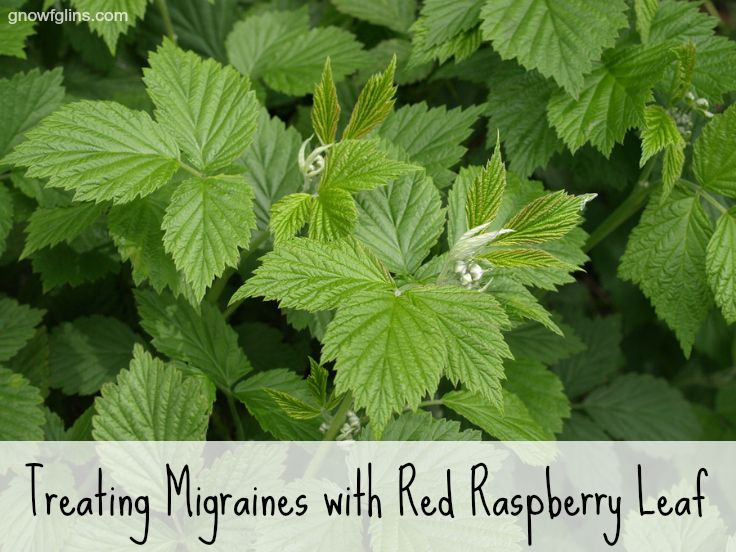
Labels: Raspberry leaf, Raspberry leaf, Raspberry leaf, Raspberry leaf, Raspberry leaf, Raspberry leaf, Raspberry leaf, Raspberry leaf